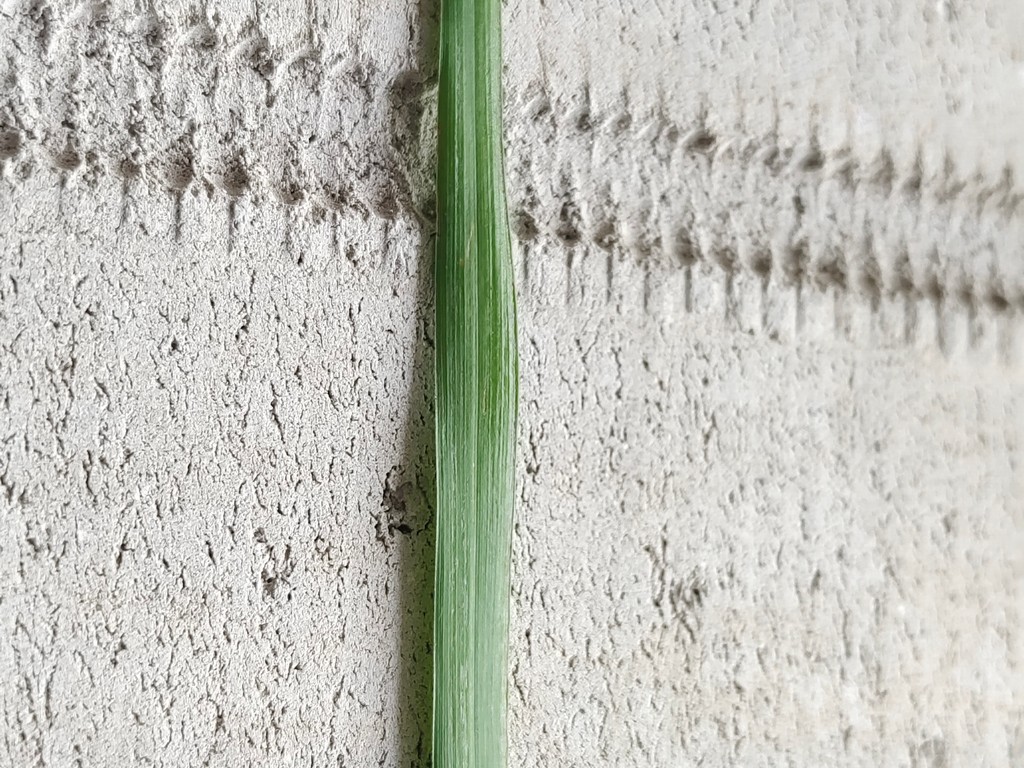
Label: Healthy